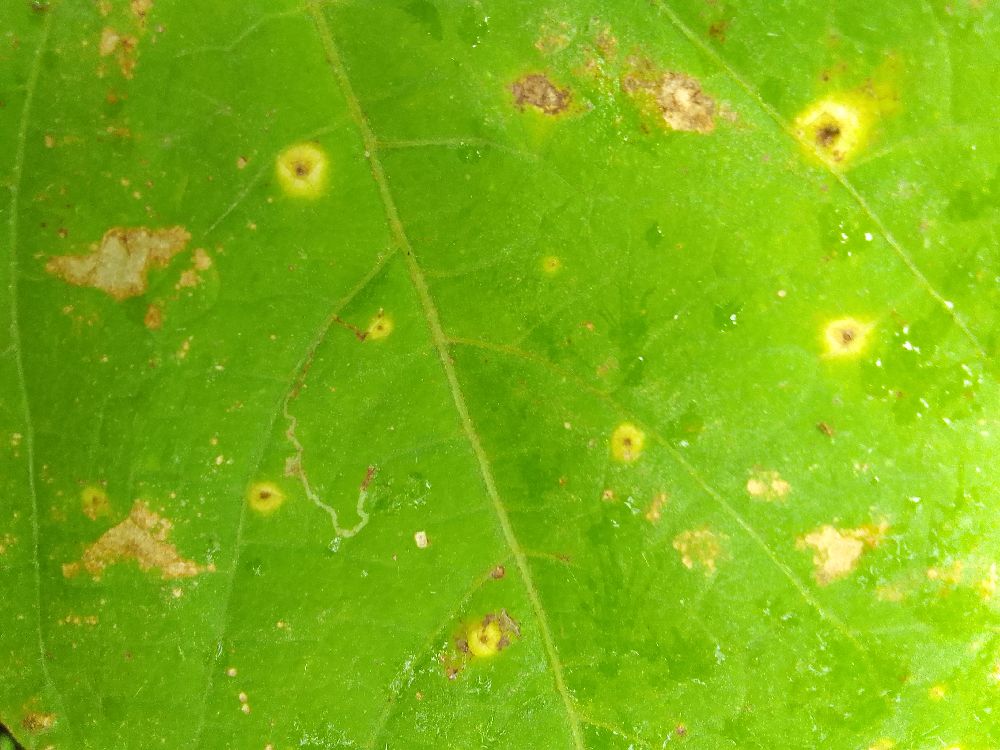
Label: rust